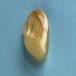
Maize quality: Bad